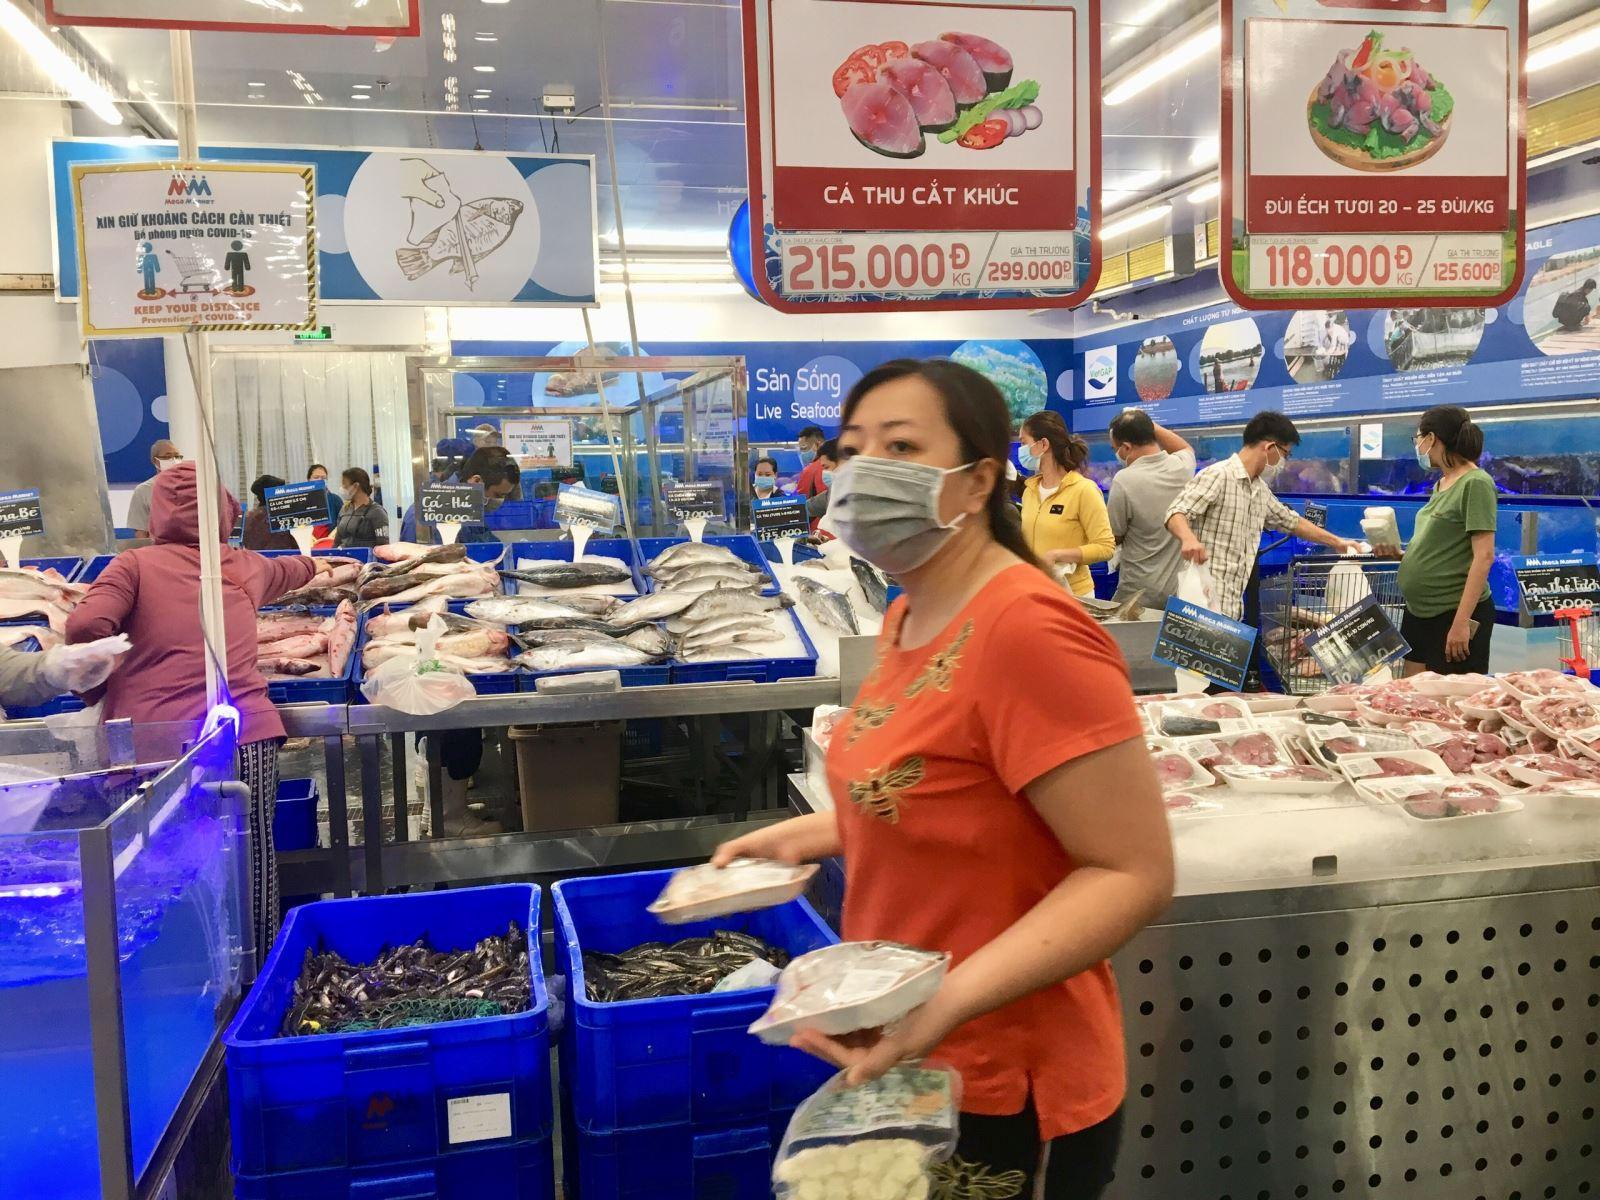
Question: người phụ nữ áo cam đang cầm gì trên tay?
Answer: người phụ nữ áo cam đang cầm hai hộp cá trên tay